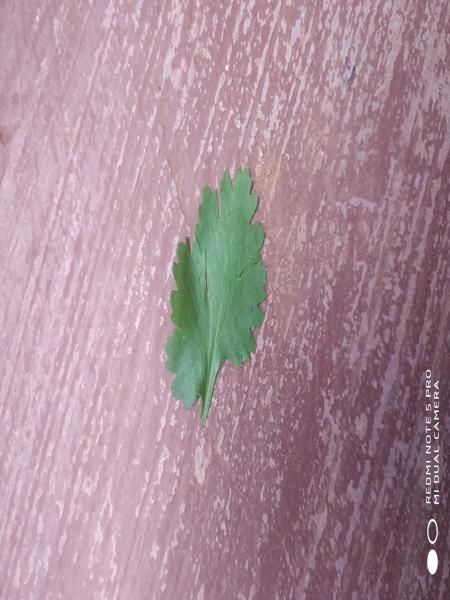
Plant: Coriender